Joris Luyendijk

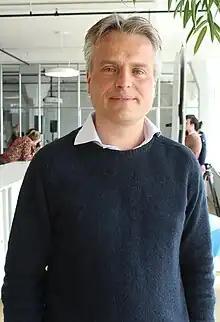
Joris Luyendijk in 2019

Joris Luyendijk (born 30 December 1971) is a Dutch non-fiction author, anthropologist, news correspondent, and TV interviewer.